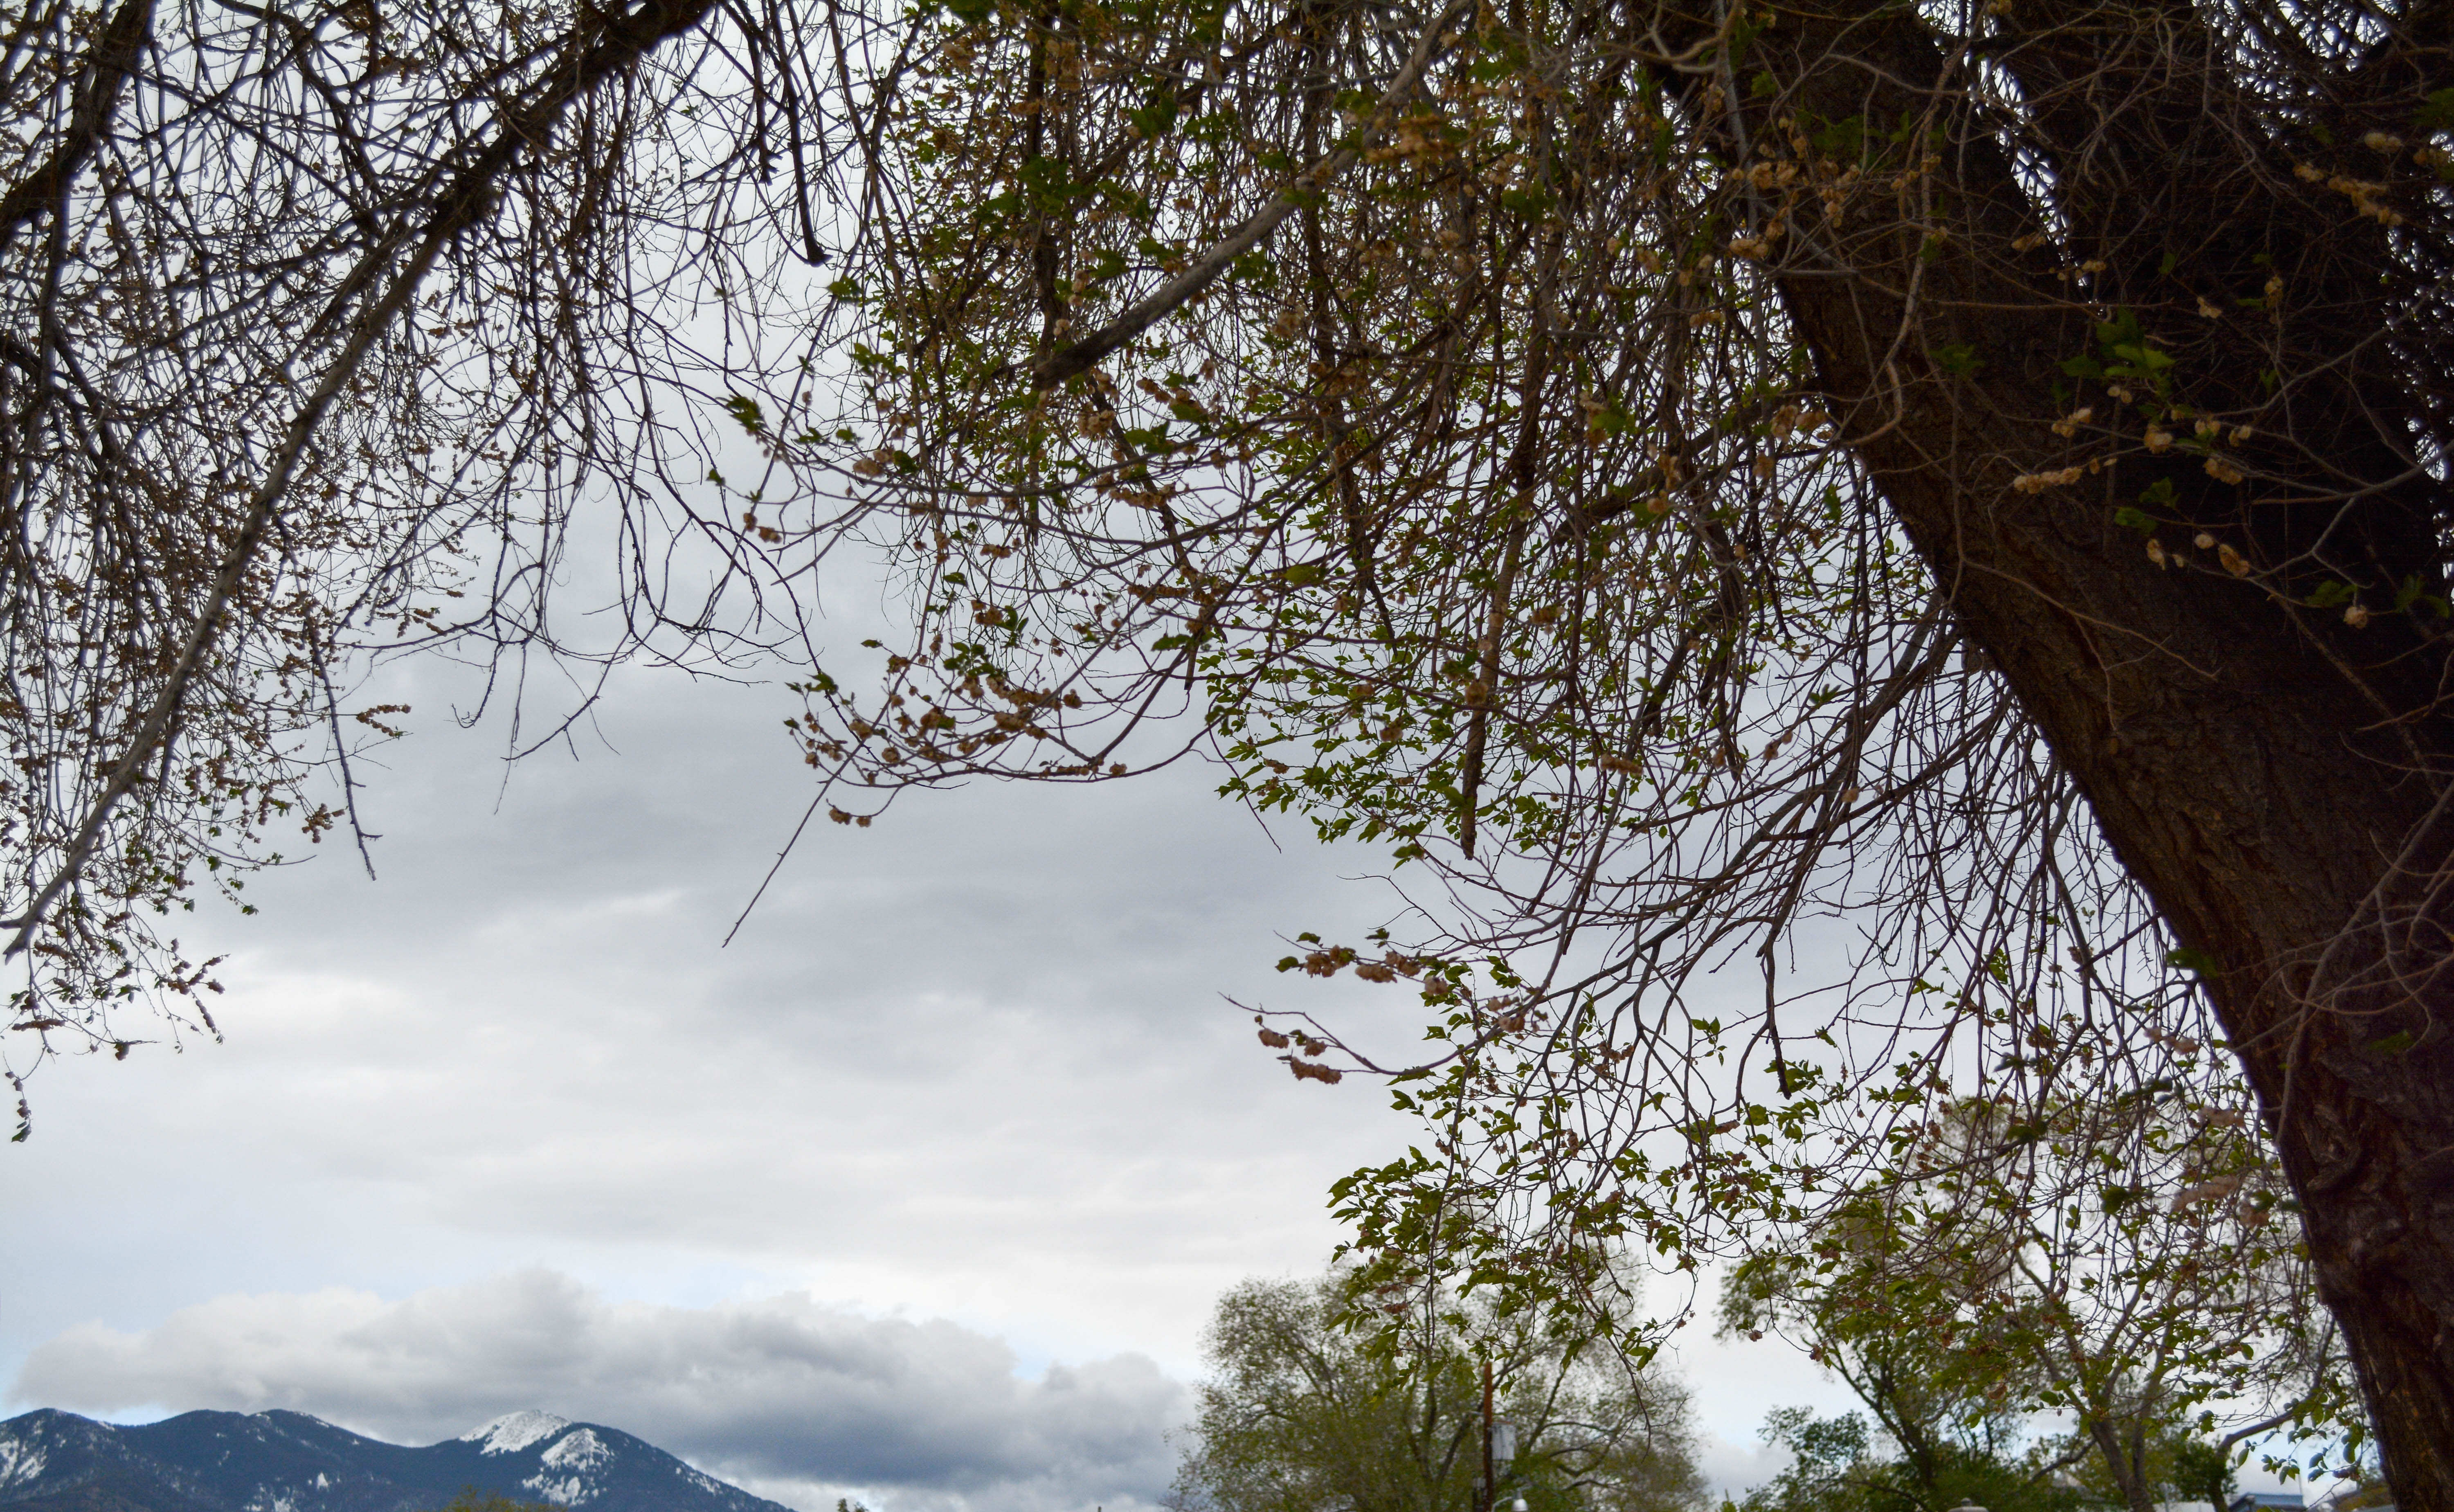
tree, nature, forest, branch, snow, winter, cloud, plant, sky, sunlight, morning, leaf, flower, spring, autumn, season, woodland, santafe, truchas, northernnewmexico, pueblosantafe, atmospheric phenomenon, woody plant